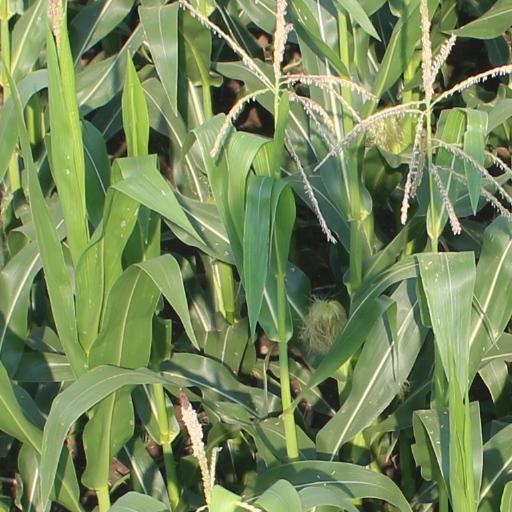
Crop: maize; corn